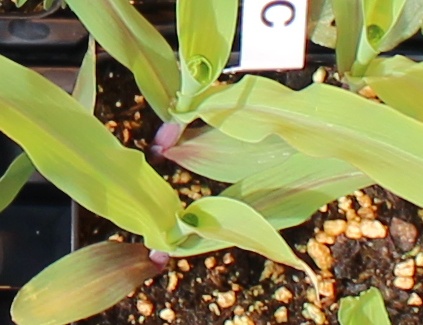
Label: Corn